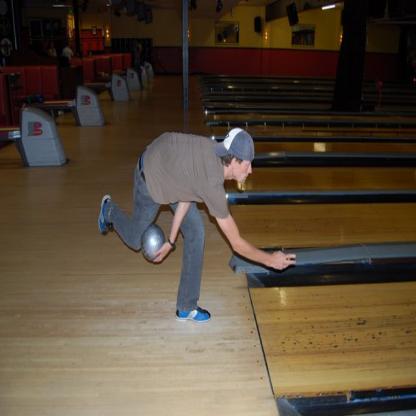
Scene: Indoor